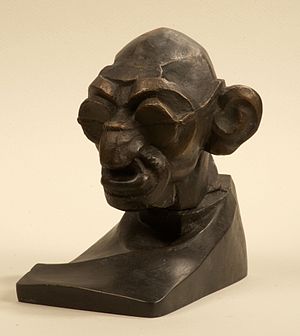
Józef Gosławski
Karikatur av Mahatma Gandhi
Karikatur for Mahatma Gandhi (Józef Gosławski, 1932/2007).
Józef Gosławski, fulde navn Józef Jan Gosławski, var en polsk billedhugger.